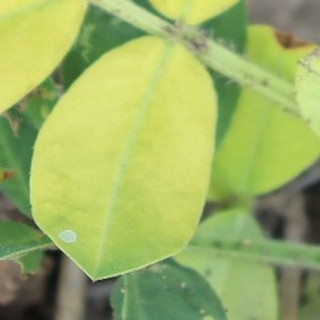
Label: groundnut_nutrition_deficiency